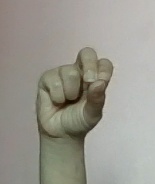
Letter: gaaf